Eve Macfarlane

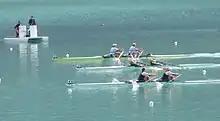
Macfarlane and Stevenson on the way to gold in 2015

Eve Macfarlane (born 27 September 1992) is a retired New Zealand rower. Described as a "natural rower", she went to the 2009 World Rowing Junior Championships within a few months of having taken up rowing and won a silver medal. She represented New Zealand at the 2012 Summer Olympics in London as the country's youngest Olympian at those games. She was the 2015 world champion in the women's double sculls with Zoe Stevenson. At the 2016 Summer Olympics, they came fourth in the semi-finals and thus missed the A final.